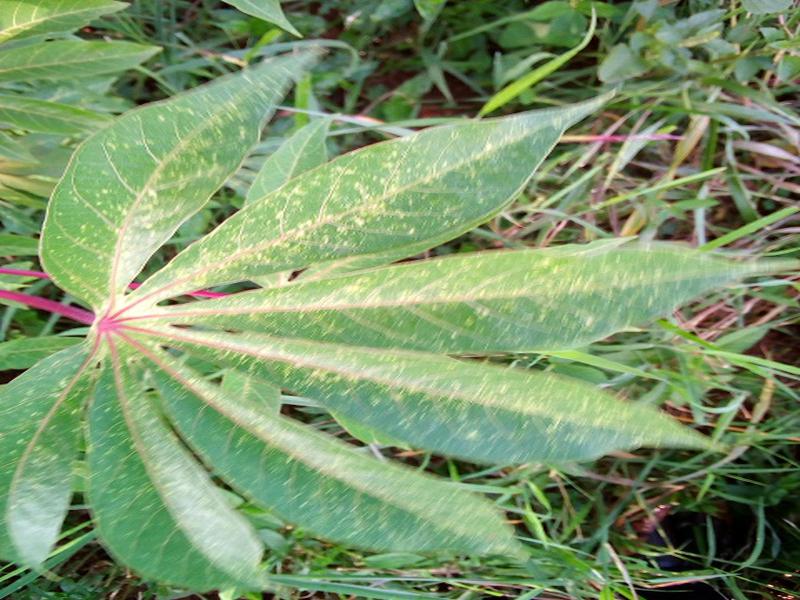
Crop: cassava
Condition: green_mottle